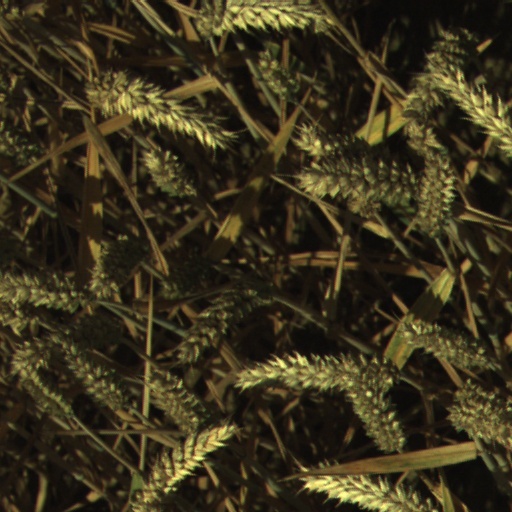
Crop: wheat